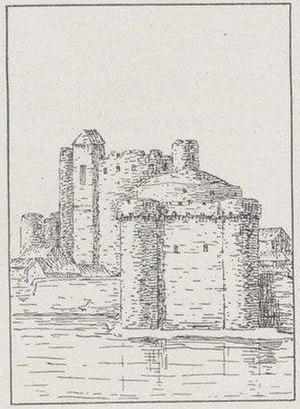
La tour Saint-Antoine et la tour Feu Hugon d'après C. Vischer et H. Piccart (XII° siècle) publié notamment dans
Le Vieux-Tours est un terme générique pour définir un ensemble de quartiers ou bourgs qui se sont réunis au cours du temps pour former le centre historique de la ville de Tours. Les quartiers du Vieux-Tours sont, d'ouest en est, Notre-Dame-la-Riche, Saint-Martin, Saint-Julien, Saint-Gatien, Saint-Pierre-des-Corps.